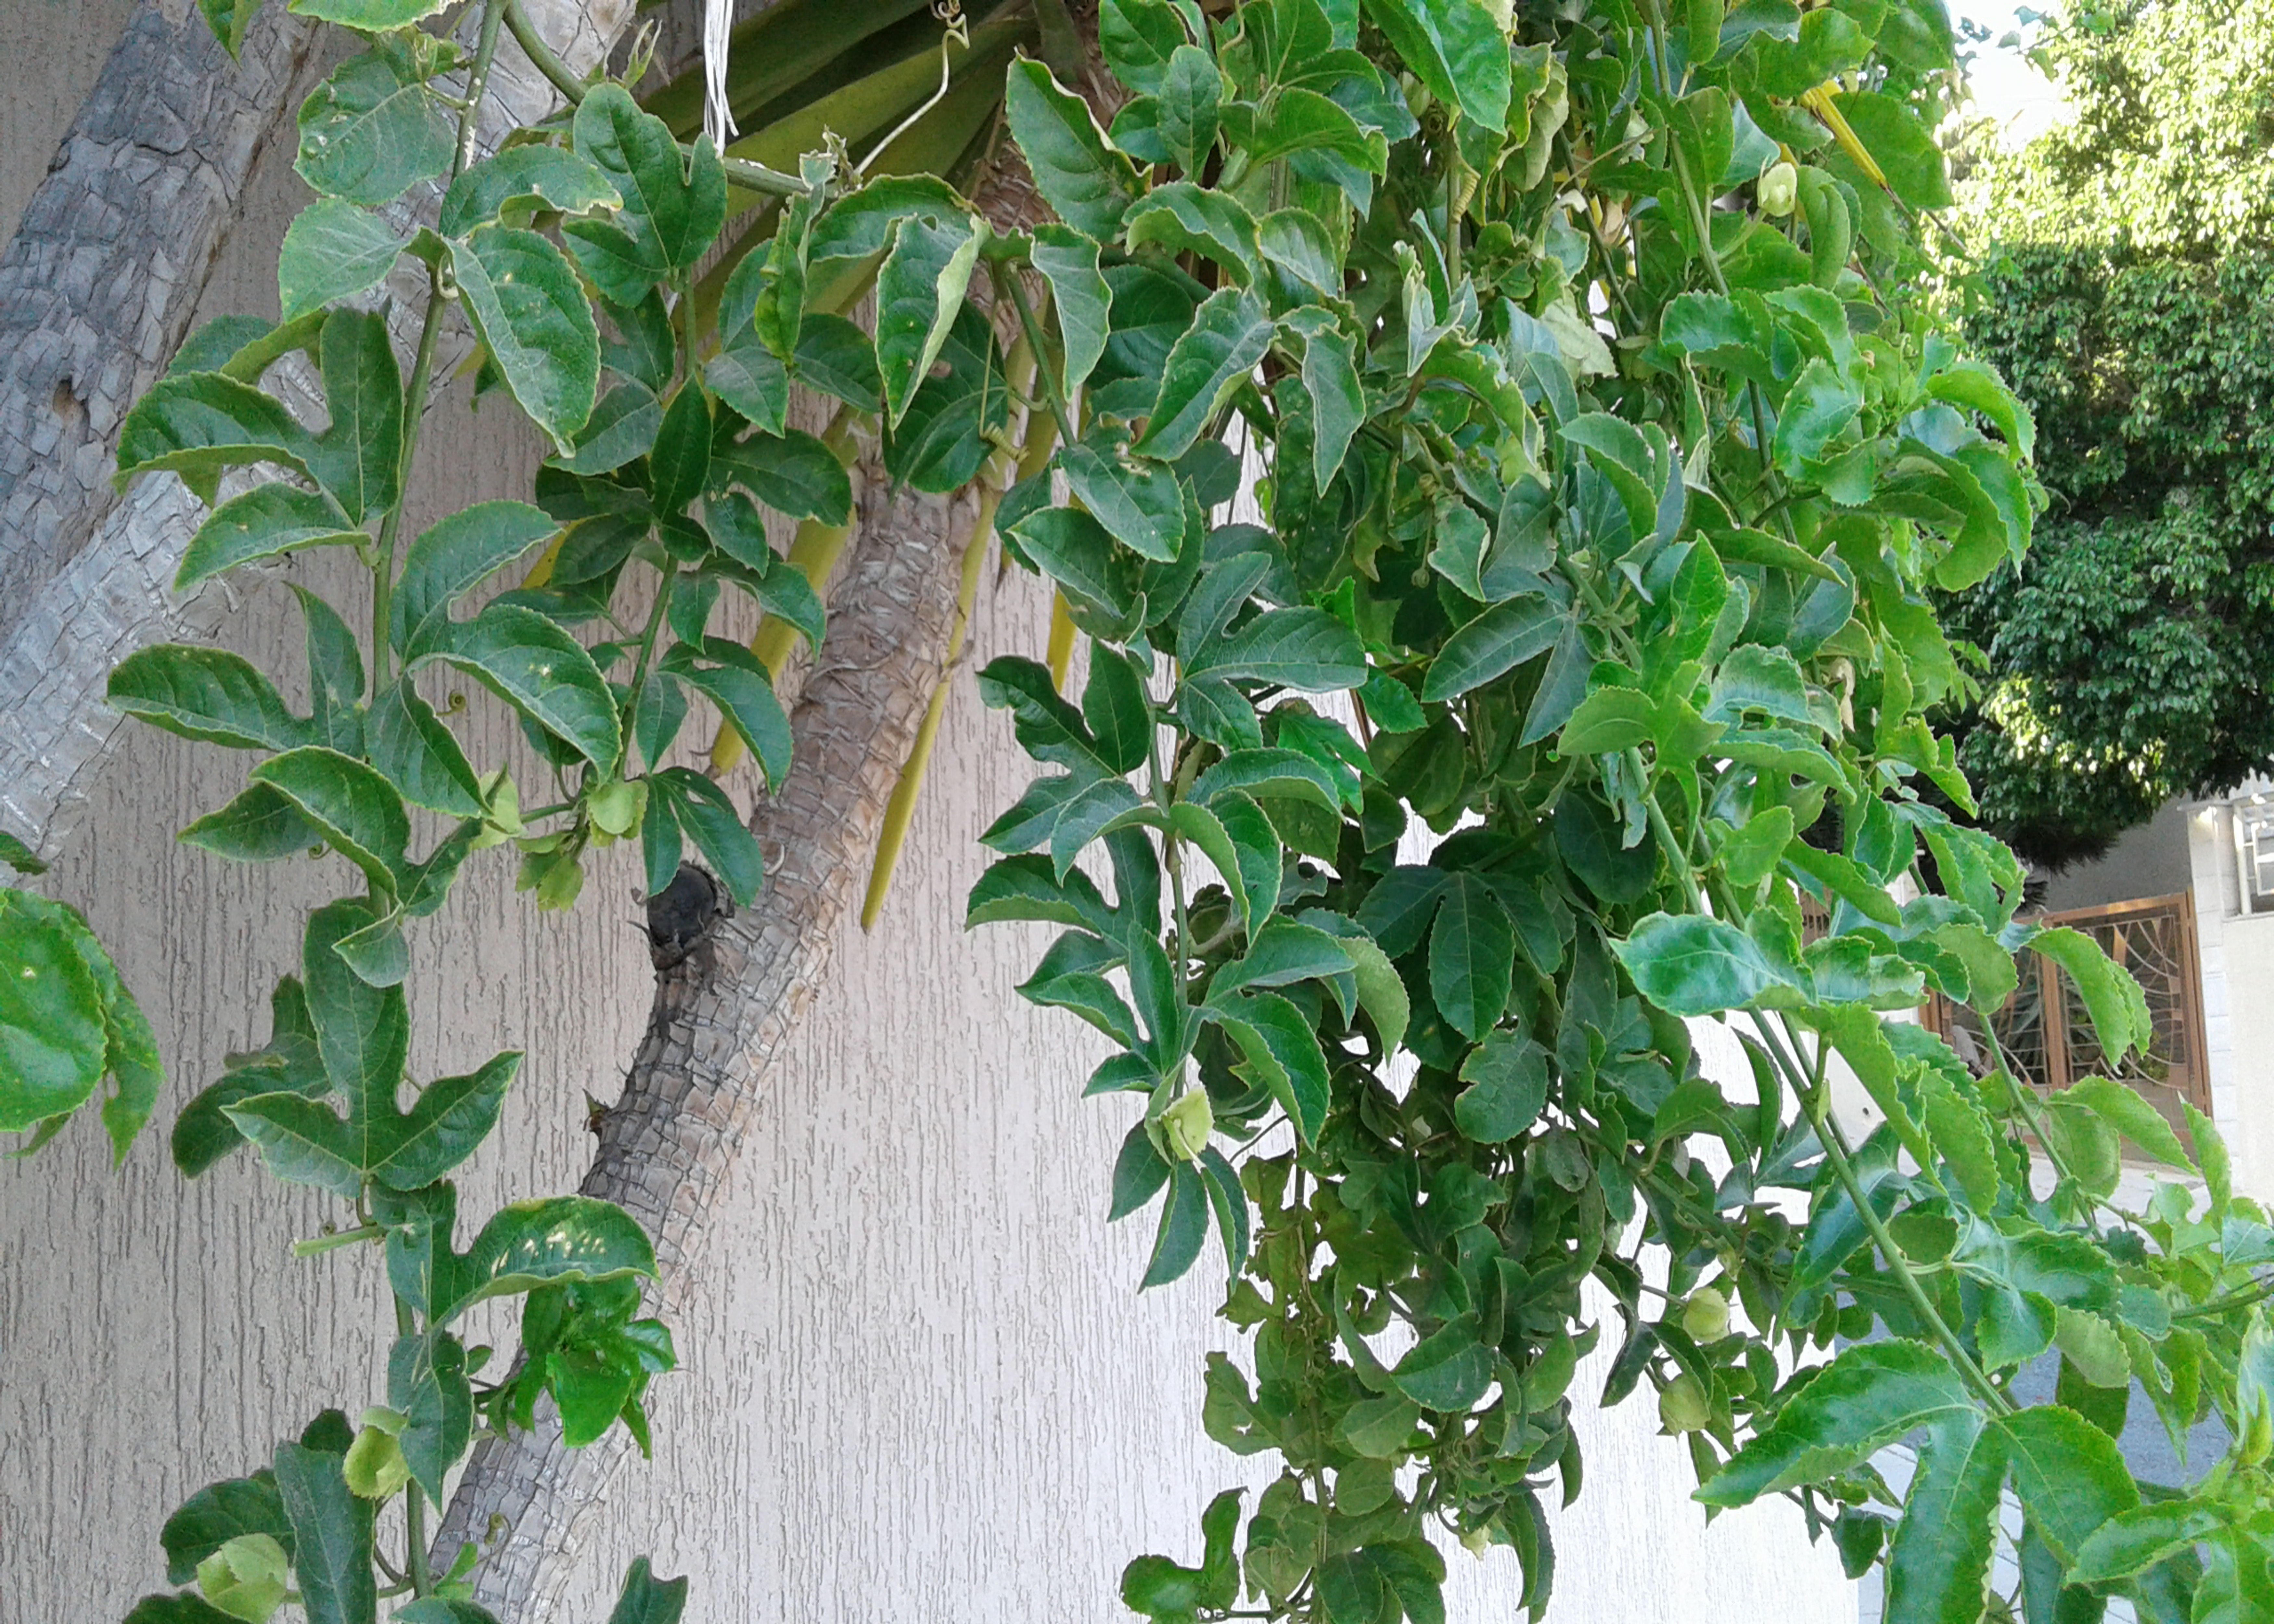
garden, plants, green, leaves, plant, branch, tree, twig, groundcover, flowering plant, terrestrial plant, wood, trunk, annual plant, composite material, vine, herb, fixture, shrub, vascular plant, buddleia